Body Count (album)

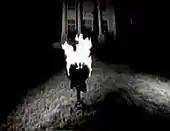
The final image of the "There Goes the Neighborhood" music video

Like Ice-T's gangsta rap albums, "Body Count"'s material focused on various social and political issues, with songs focusing on topics ranging from police brutality to drug abuse. According to Ernie C, "Everybody writes about whatever they learned growing up, and we were no exception. Like The Beach Boys sing about the beach, we sing about the way we grew up." Ice-T states that ""Body Count" was an angry record. It was meant to be a protest record. I put my anger in it, while lacing it with dark humor." The spoken introduction, "Smoked Pork" features Ice-T taking on the roles of a gangster pretending to be seemingly stranded motorist and a police officer who refuses to aid. The track begins with Mooseman and Ice-T driving their car towards a police car, and then Ice-T asks for the gun Mooseman has and tells Mooseman to stay in the car, much to Mooseman's chagrin, as Mooseman wanted to kill the cop in this round. Ice-T then walks up to the policeman, pretending to be a stranded motorist, asking for help, but the policeman refuses, saying: "Nah, that's not my job! My job's not to help your fuckin' ass out!", then telling him that "my job is eatin' these doughnuts". When the officer recognizes Ice-T, gunshots are heard. The final voice on the track is Ice-T confirming his identity.